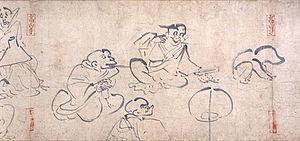
Le Chōjū-jinbutsu-giga, ou plus communément Chōjū-giga, est un emaki japonais du XIIᵉ siècle appartenant au temple Kōzan-ji de Kyōto. Plusieurs théories l’ont attribué au moine Toba Sōjō, probablement de façon erronée. De nos jours, ils sont exposés aux musées nationaux de Kyōto et de Tōkyō.